Dwarskersbos

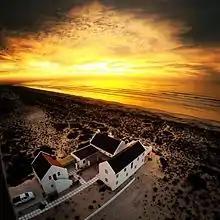
Sunset shot over a beach house in Dwarskersbos.

Dwarskersbos is a fishing village and vacation resort some north of Laaiplek in West Coast District Municipality in the Western Cape province of South Africa.